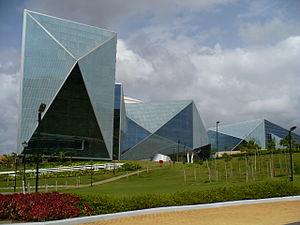
Infosys Technologies Limited est une société indienne de prestation de services informatiques qui a été créée en 1981 par un groupe de sept hommes d'affaires indiens. Infosys Limited est spécialisée dans le conseil, la technologie, l'externalisation et les services de nouvelle génération.
Mysore, en français Maïssour et officiellement Mysuru, est la deuxième ville de l'État du Karnataka, en Inde, chef-lieu du district homonyme, ancienne capitale du royaume de Mysore.